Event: Nepal Earthquake
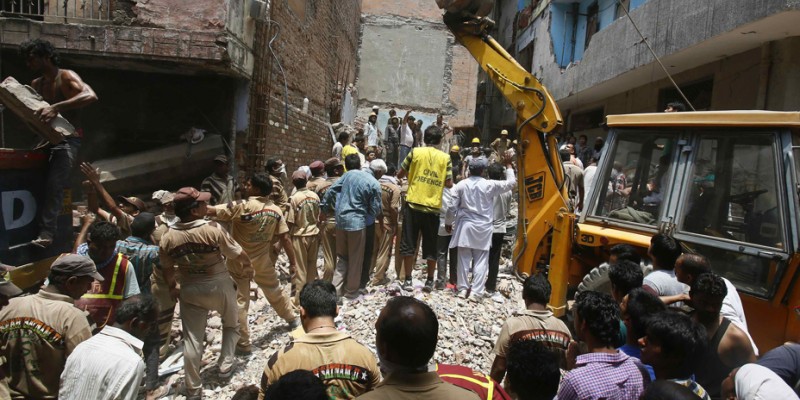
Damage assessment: damage